Central railway station, Sydney

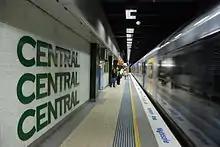
The underground platforms of 24 and 25, July 2008

The Elizabeth Street façade of the Sydney Terminus has received less attention. Facing the working class terraces in Surry Hills, the eastern wing was finished in brick rather than stone when shortage of funds hurried completion of the first stage of the station in 1906. It was the obvious location for expansion when new platforms were added to the original complex to provide the electrical city and suburban connection in 1926. The grand station building is eclipsed from view at street level by the Elizabeth Street ramp, and the later semi-circular classical entrance portico to the city connection is in refined contrast to the rusticated blocks and heavy treatment of the main building.